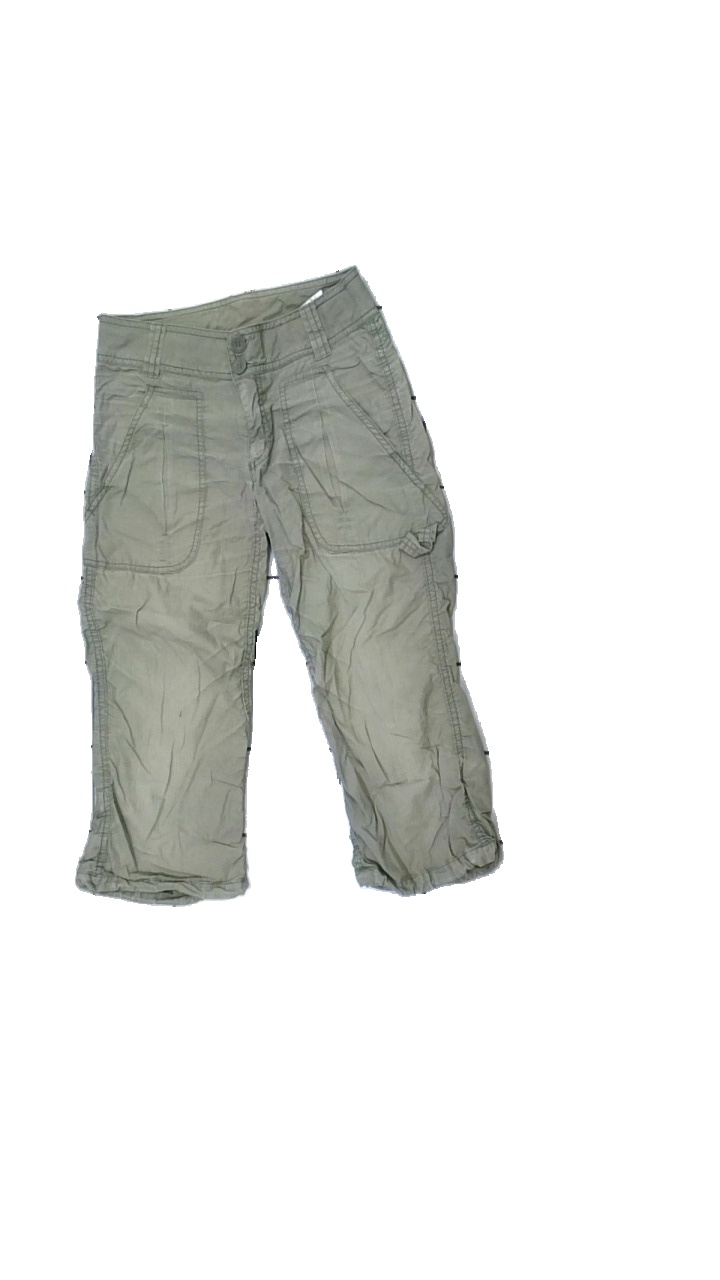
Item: Trousers (Children)
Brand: H&m
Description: gröna knäbyxor med fläck fram och hål bak
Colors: Green
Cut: Regular
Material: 100% cotton
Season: All
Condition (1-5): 3
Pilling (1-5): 5
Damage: hål
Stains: Major
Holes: Major
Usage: Export
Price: <50